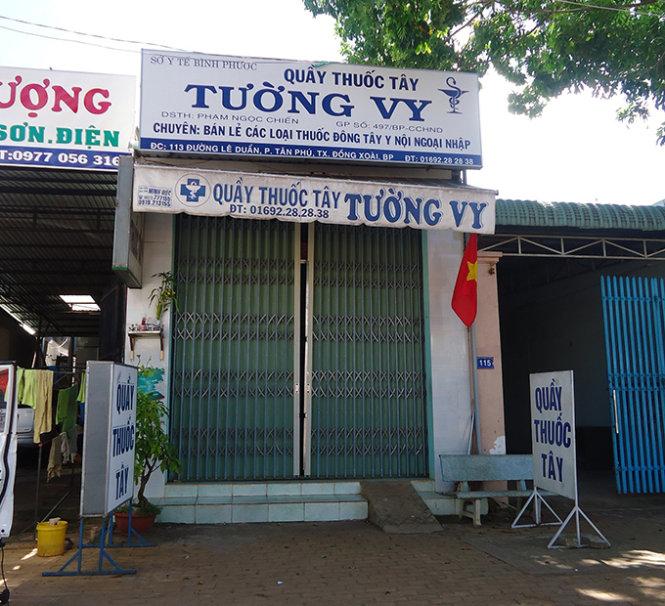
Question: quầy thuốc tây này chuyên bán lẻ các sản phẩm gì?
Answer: chuyên bán lẻ các loại thuốc đông tây y nội ngoại nhập